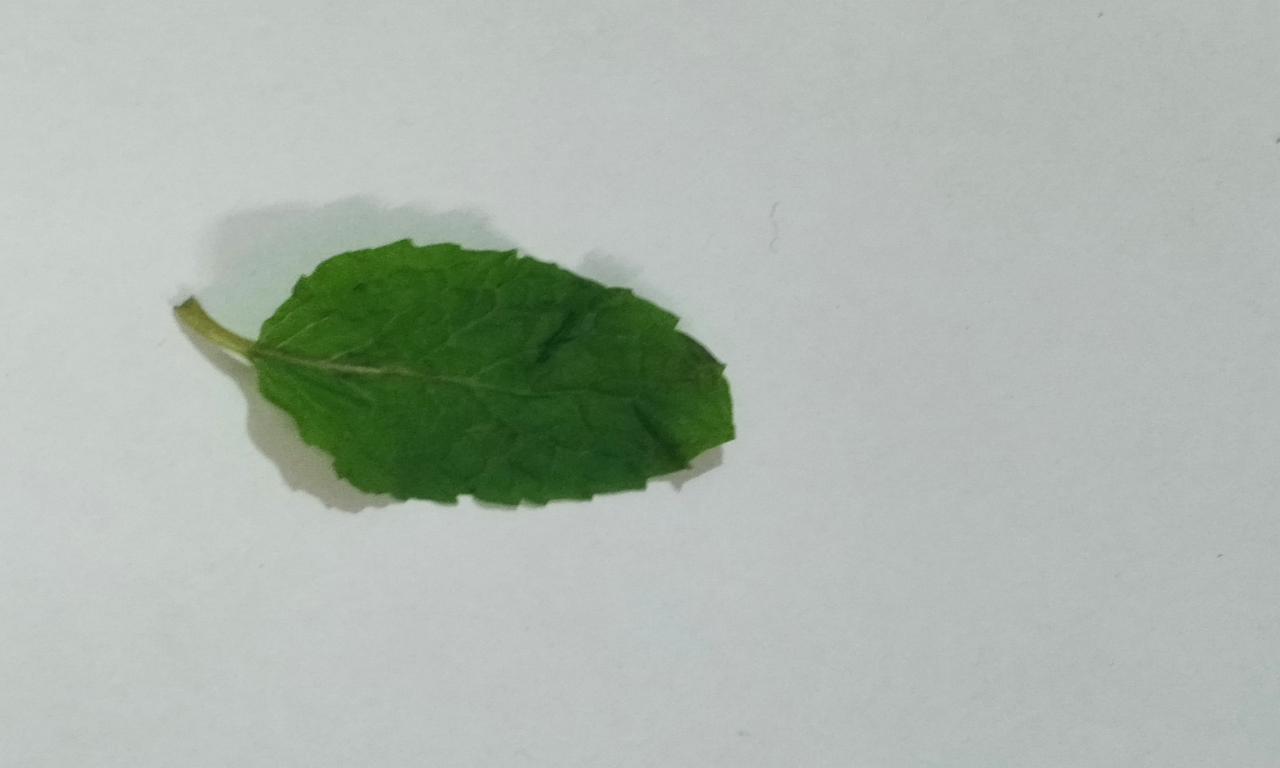
Label: Fresh